UGL Rail

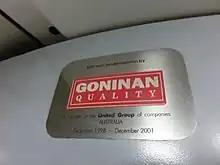
United Goninan builder's plate seen on refurbished MTR M-Train EMUs

UGL Rail is an Australian rail company specialising in building, maintaining and refurbishing diesel locomotives, diesel and electric multiple units and freight wagons. It is a subsidiary of UGL and is based in Melbourne, with a staff of 1,200 across Australia and Asia. It operates factories in Broadmeadow (Newcastle), Spotswood and Bassendean. While it used to operate a factory in Taree, the plant was shut down and the equipment sold off.